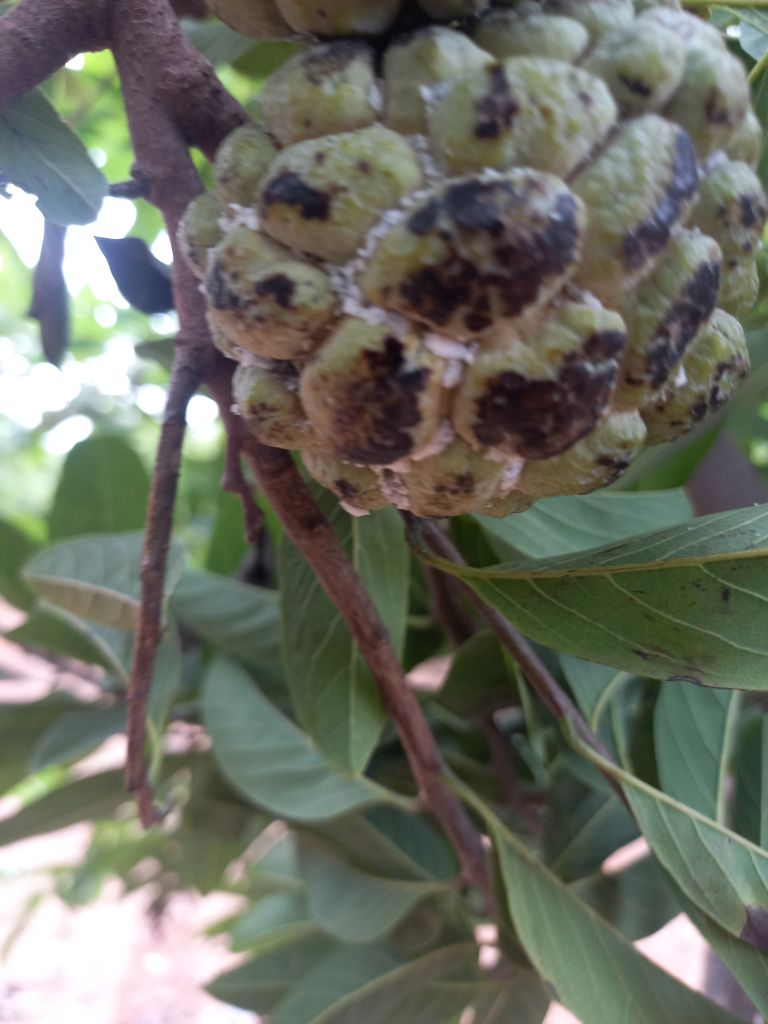
Disease label: Blank Canker